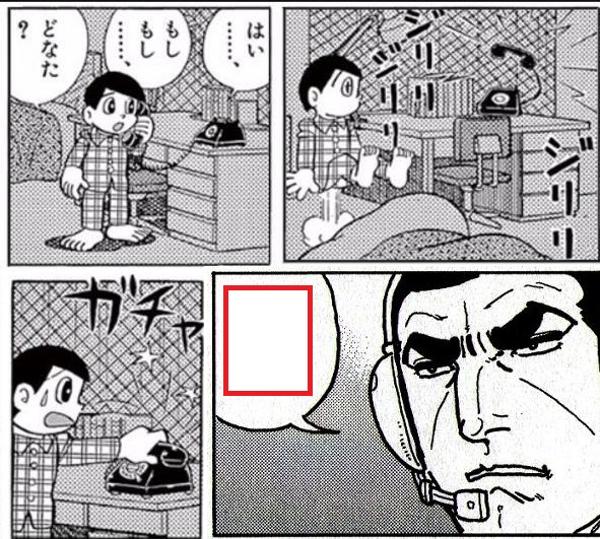
回答: 首にたくわんを巻いた事はあるか?